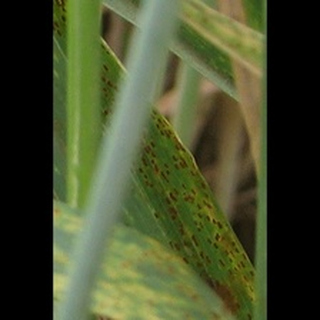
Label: wheat_brown_rust